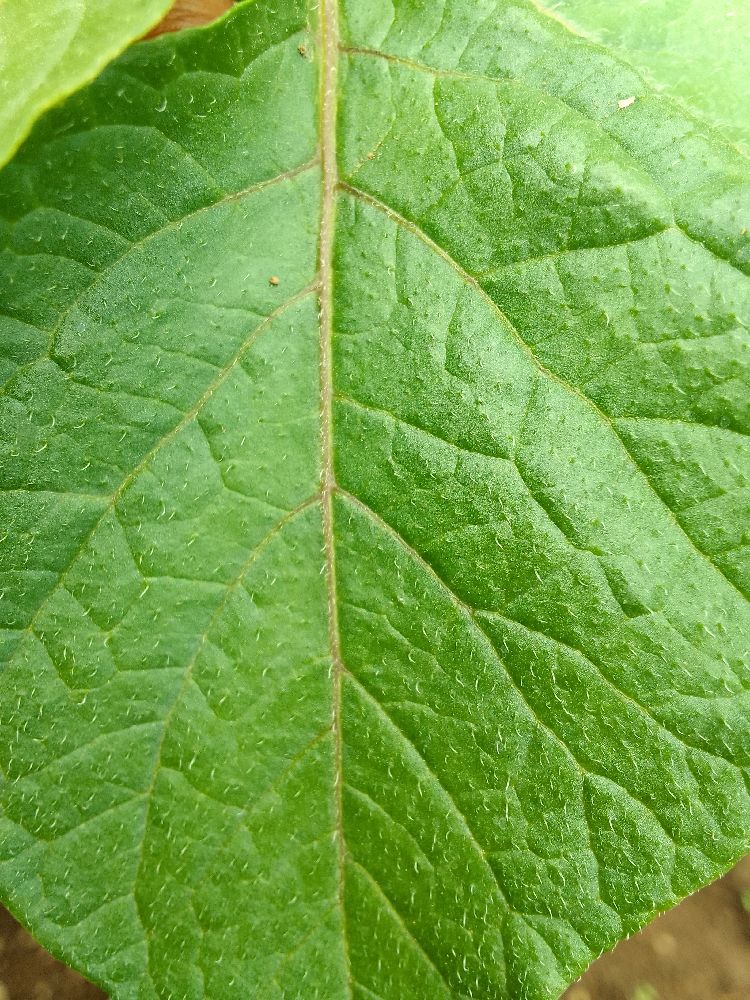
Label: Healthy